Bharat Electronics

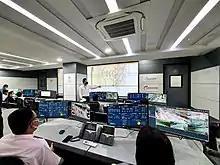
Integrated Command and Control Centre, Gangtok Smart City, Sikkim

In addition, new products and technologies including software defined radios, next generation bulk encryptor and high data tactical radio were also on show. Airborne products displayed included radar finger printing system, data link, digital flight control computer and identification friend or foe. Also on display were the complete range of optoelectronic equipment, including night vision devices, digital handheld compass and an advanced land navigation system.